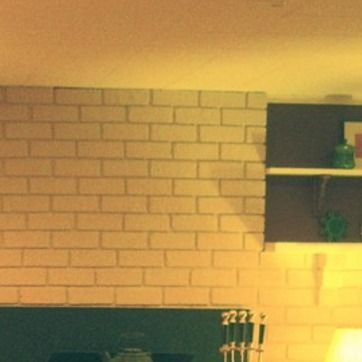
Material: brick